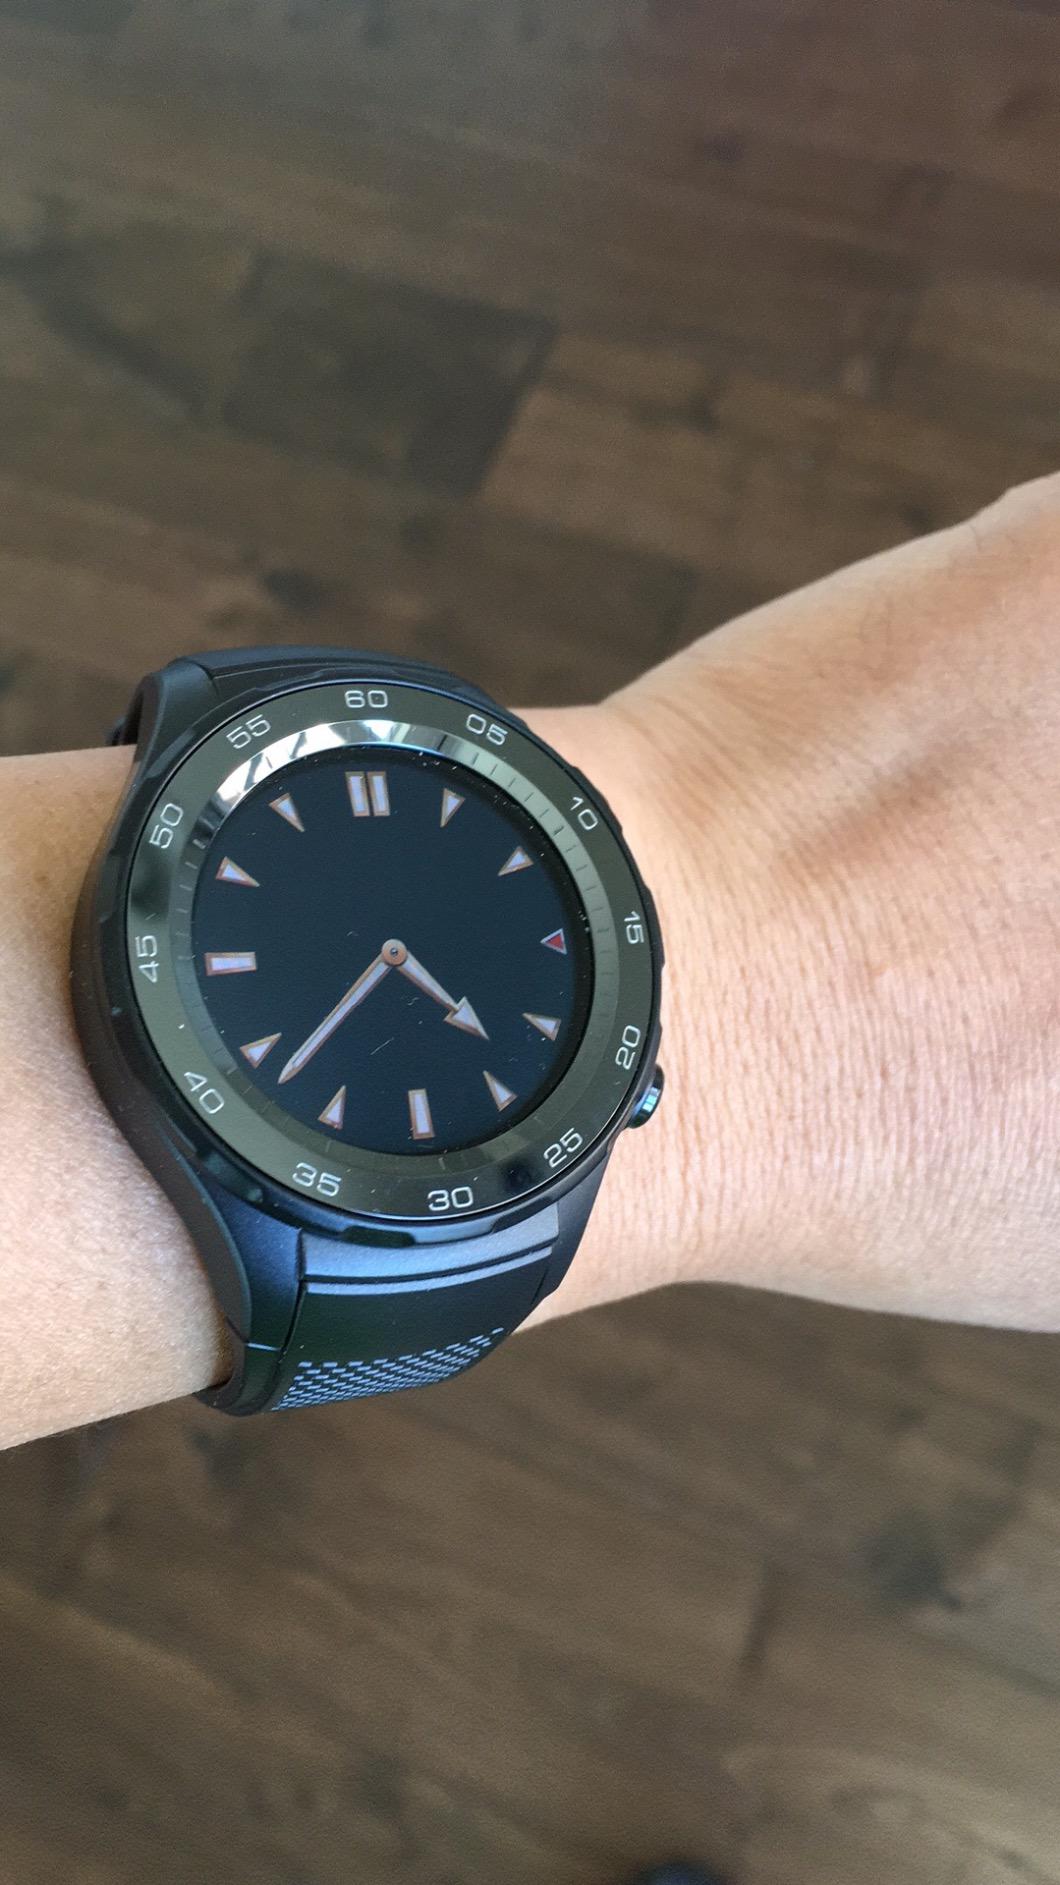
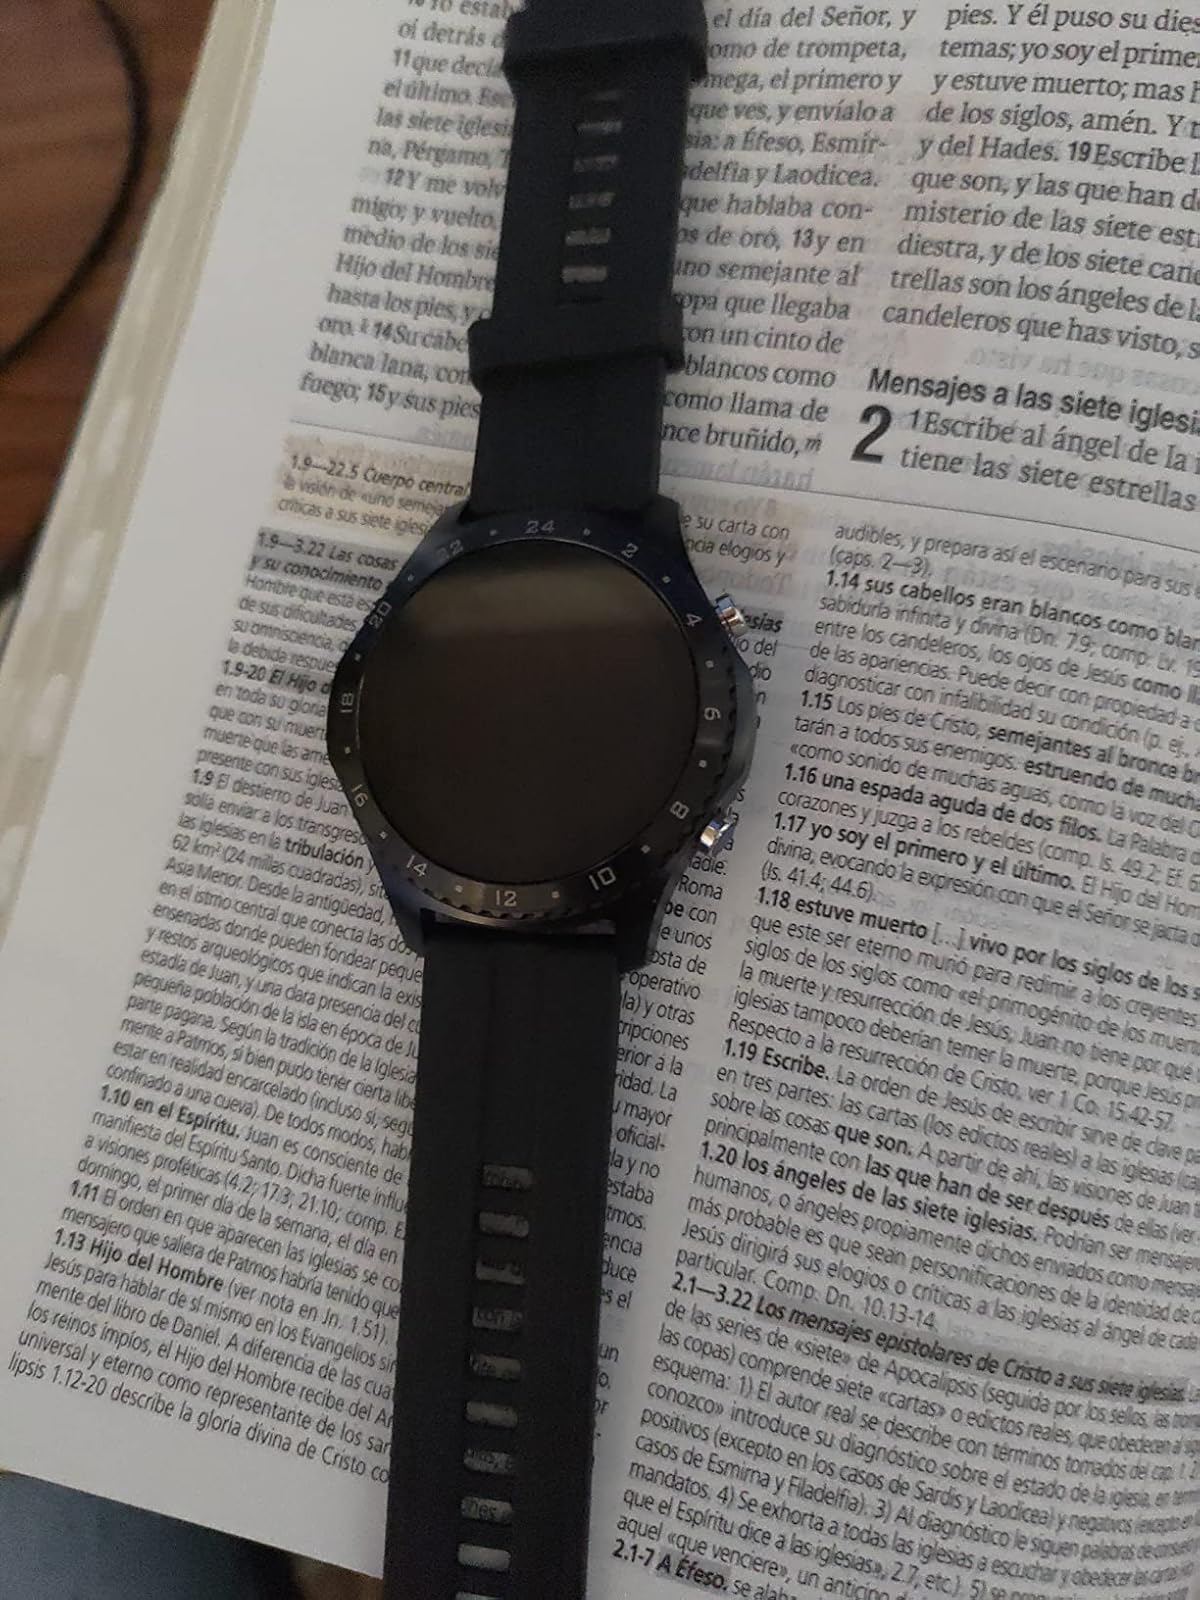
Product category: smartwatch
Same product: no